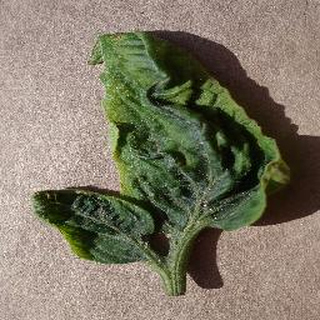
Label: tomato_yellow_leaf_curl_virus